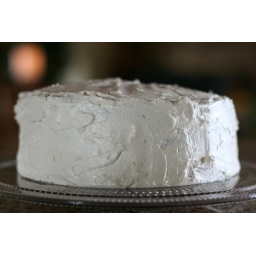
12. 9.19.09red velvet cake made by my mom and son for her birthday. it is divine.